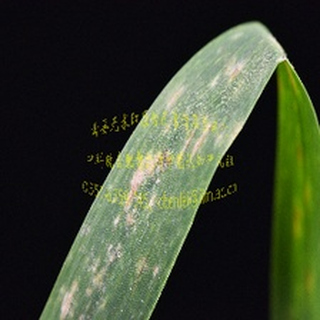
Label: wheat_mildew